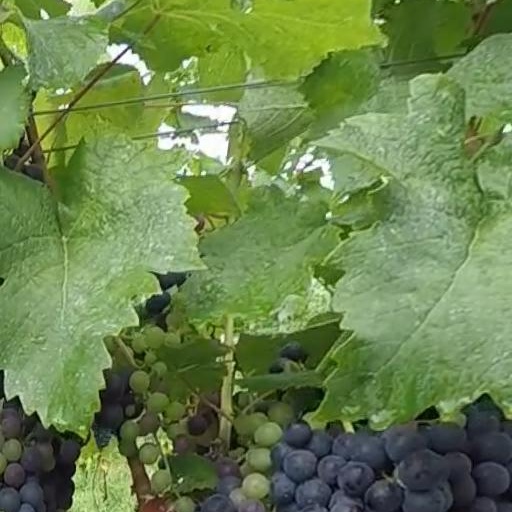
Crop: grape